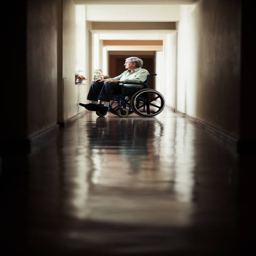
loneliness - retired man on a wheelchair in hospital corridor